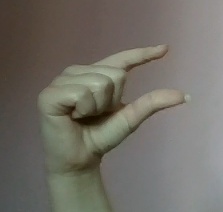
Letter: dal